DASA

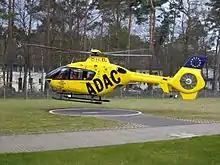
An ADAC Eurocopter EC135, 2008

DASA (from "Deutsche Aerospace Aktiengesellschaft") was founded on 19 May 1989 by the merger of Daimler-Benz's aerospace interests, MTU München, and Dornier Flugzeugwerke. During December 1989, Daimler-Benz acquired rival German aerospace consortium Messerschmitt-Bölkow-Blohm (MBB) and merged it into DASA. During March 1990, Daimler-Benz initiated a major restructuring of the new group, integrating the previously separate companies into five product groups; Aircraft, Space Systems, Defense and Civil Systems/Propulsion. Several companies continued to exist under their own names but, by 1992, most (including MBB and TST) of the former entities had been fully integrated.